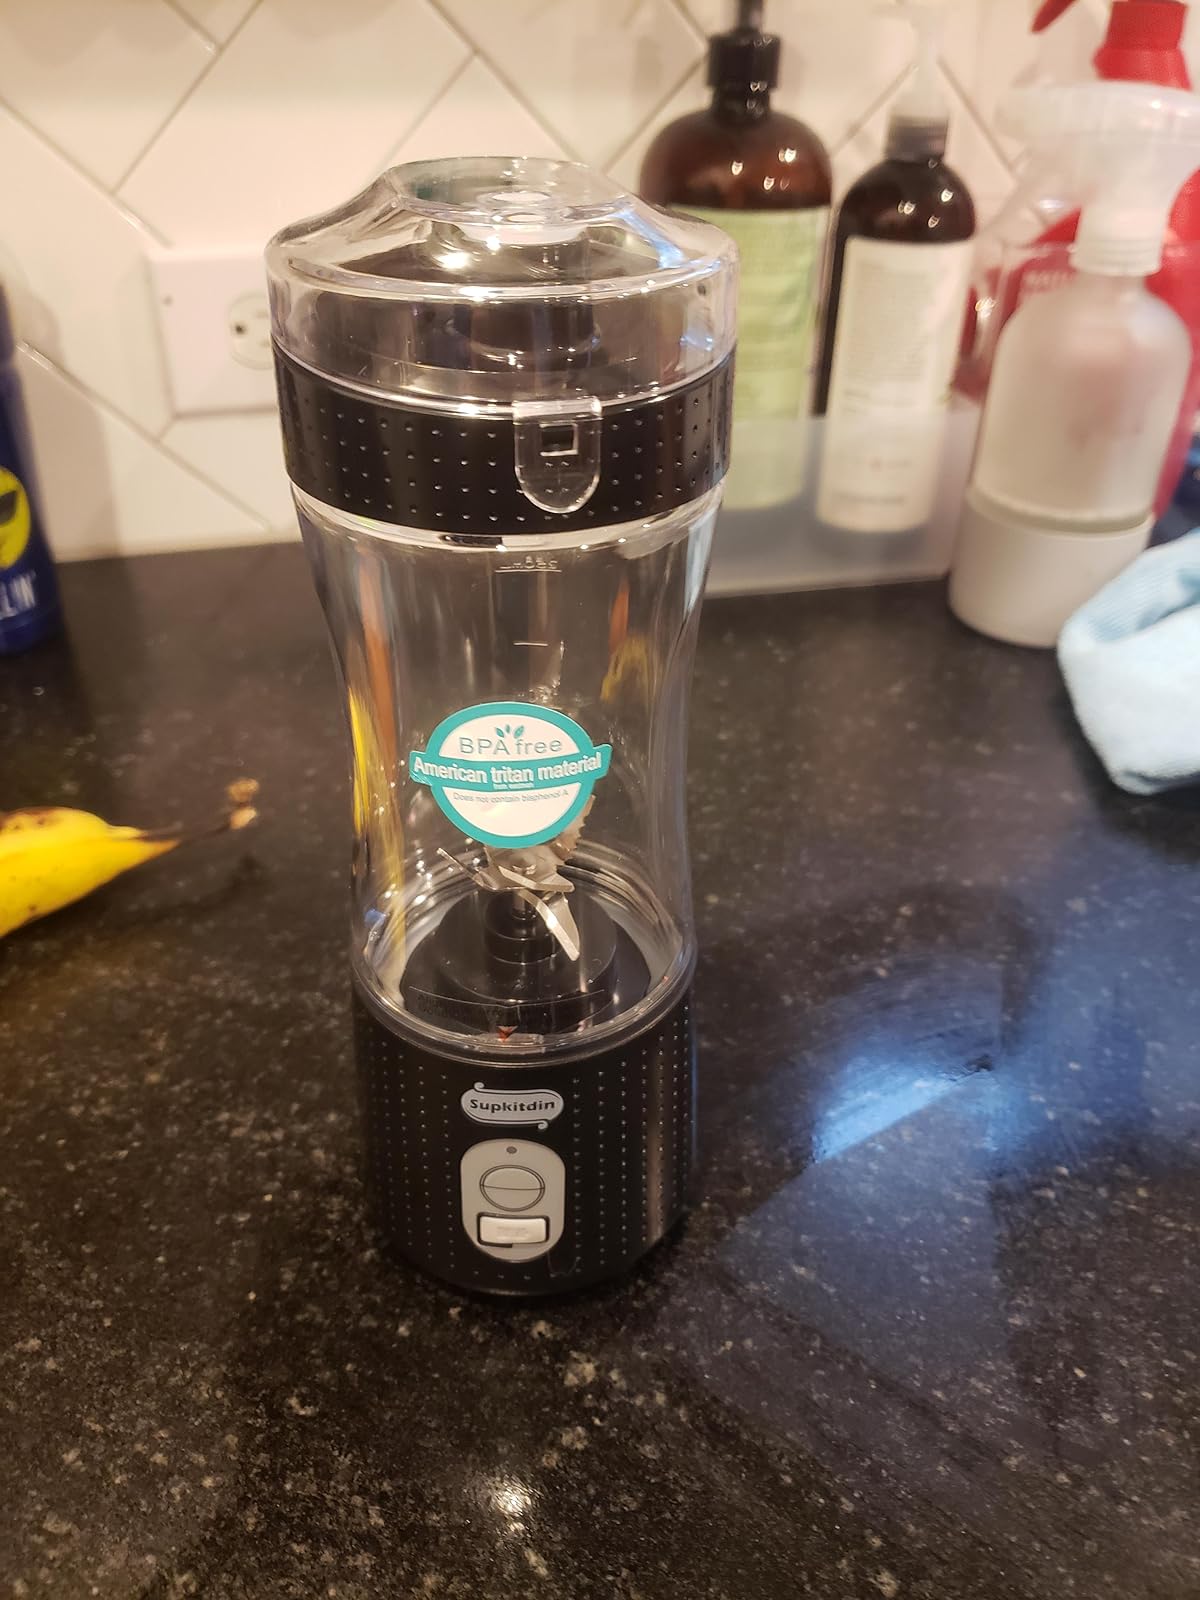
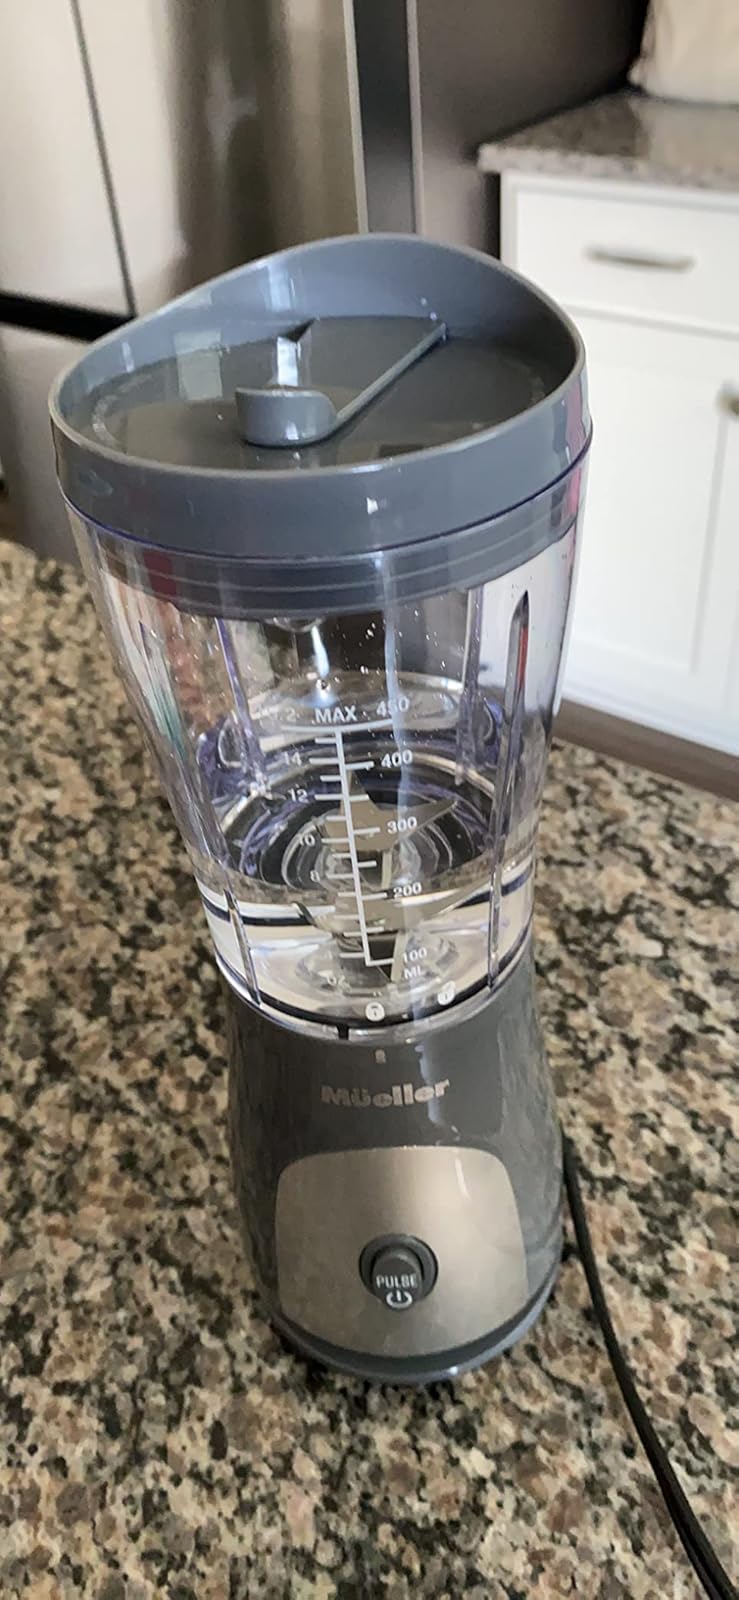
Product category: items_blender
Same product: no